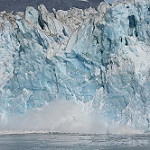
Label: glacier